Jesús Tecú Osorio

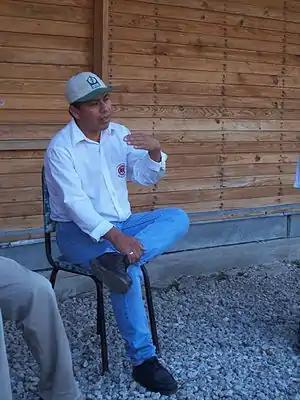
Jesús Tecú sits in front of the Rabinal school he founded.

Jesús Tecú Osorio (born 1971 in Río Negro, Baja Verapaz) is a Guatemalan social activist, worker for human rights, and advocate for the Achi Maya.